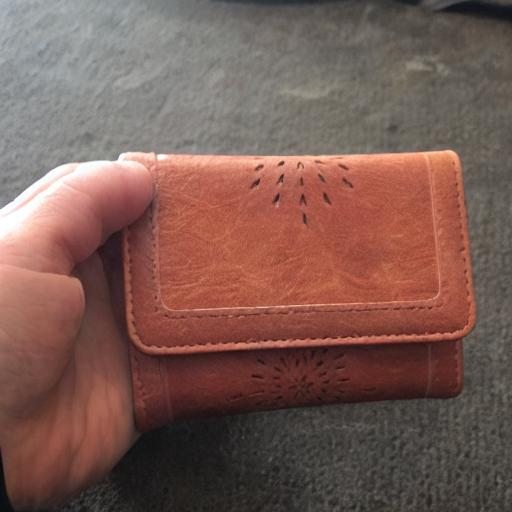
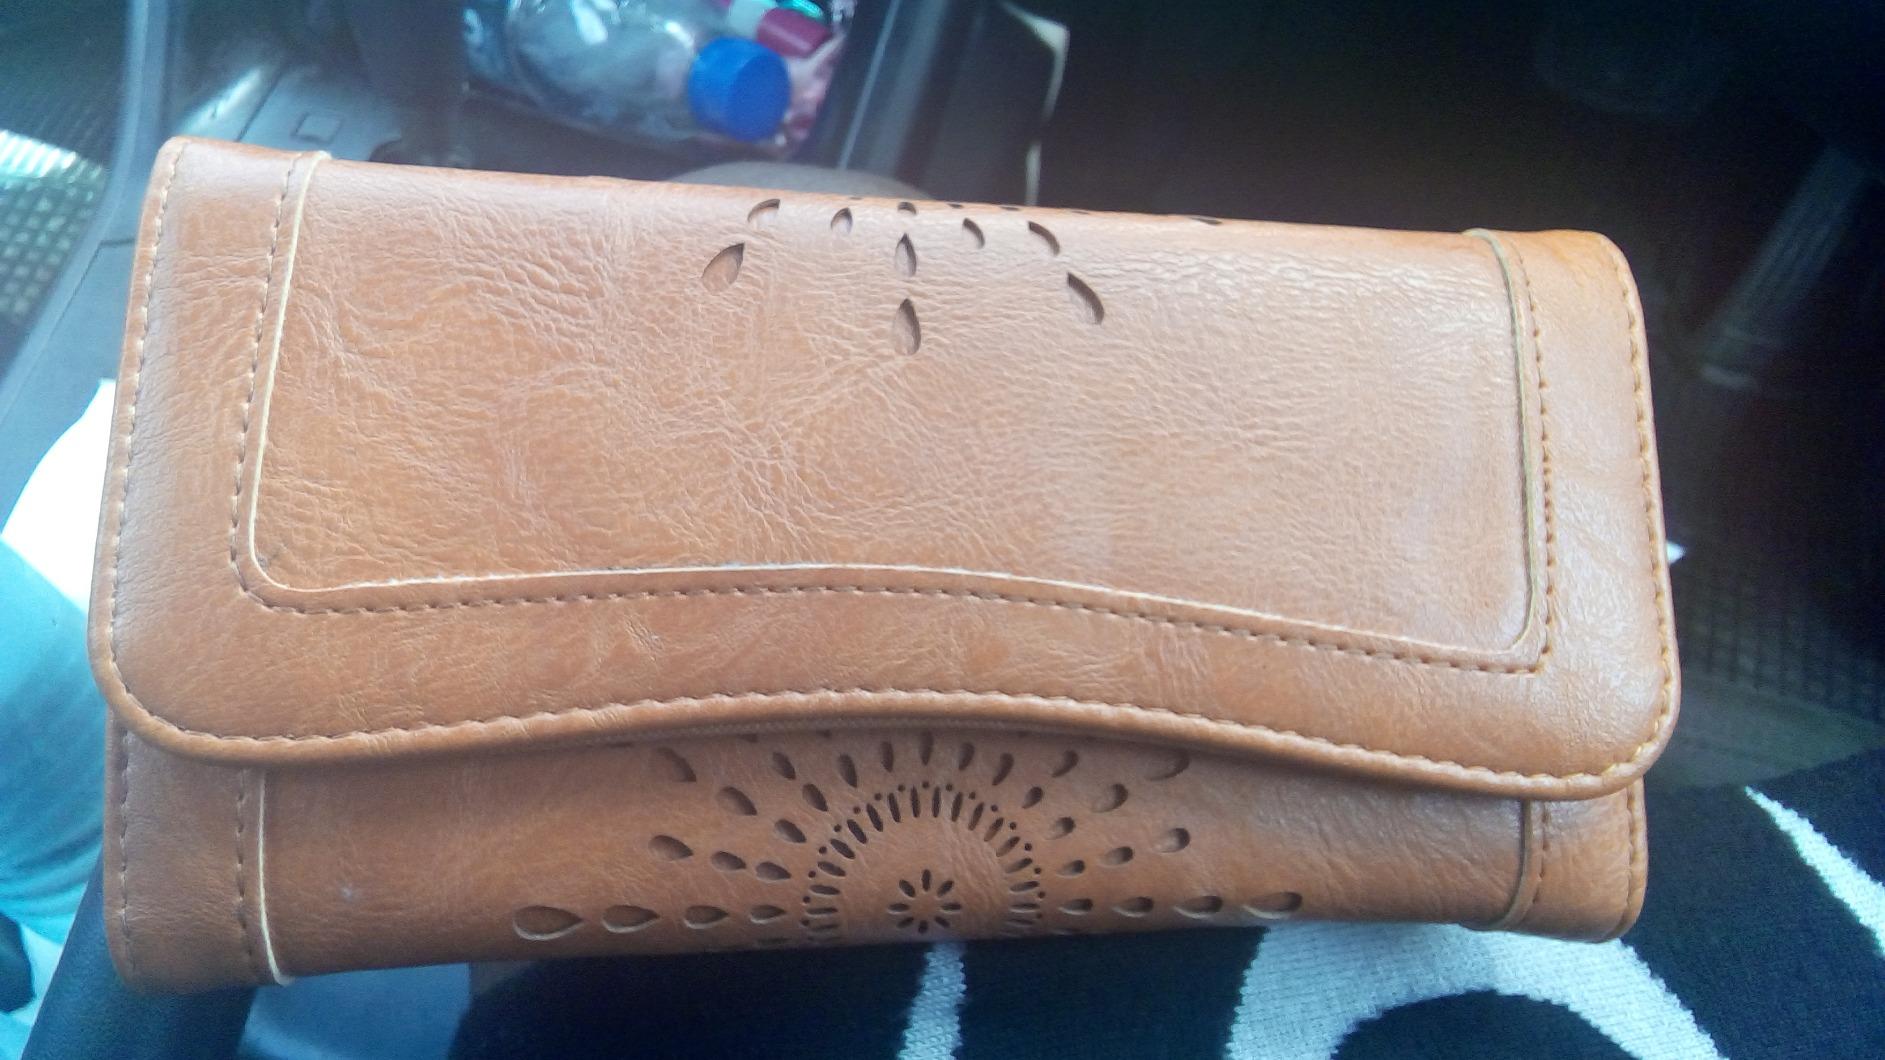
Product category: accessories_wallet
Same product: no